Georg Voigt (politician)

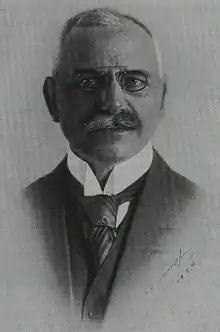

Georg Philipp Wilhelm Voigt (16 September 1866 – 13 April 1927) was a German politician. Voigt was the mayor of Rixdorf, Barmen, Frankfurt, and Marburg.